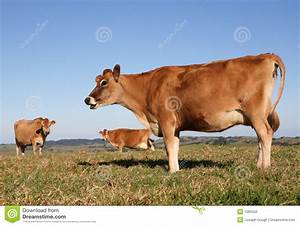
Label: cow